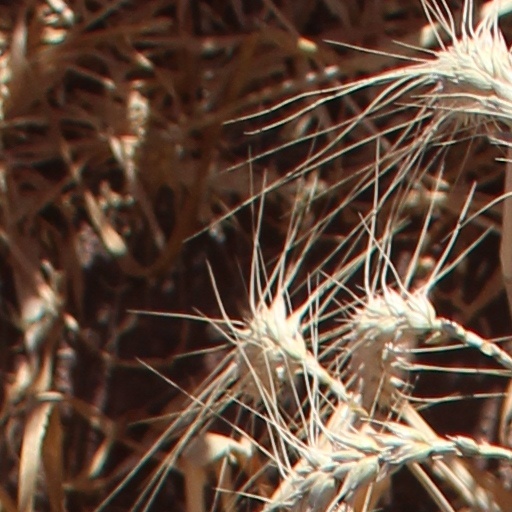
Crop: wheat